Coronation Memorial clock tower, Kuala Kangsar

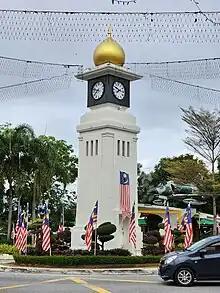
Kuala Kangsar clock tower unveiled in 1939 to commemorate the coronation of King George VI.

The Coronation Memorial clock tower is a clock tower situated in Kuala Kangsar, Perak, Malaysia.